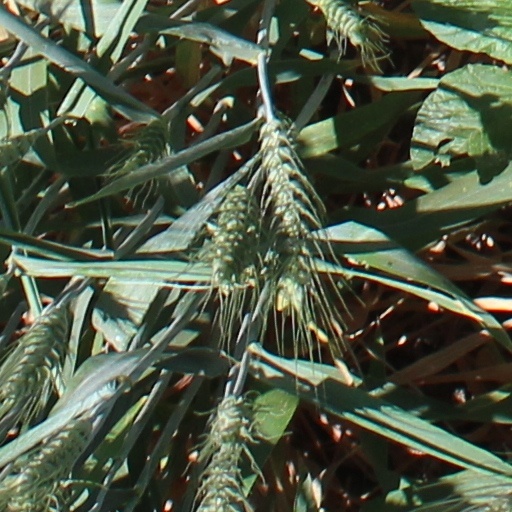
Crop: wheat